François Regnault (printer)

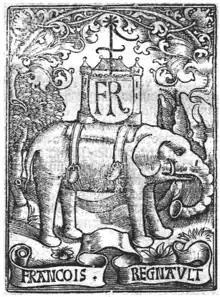
François Regnault's printers device used 1512-1551

François Regnault (died 1540/1) was a French printer and publisher active in Paris at the beginning of the sixteenth century.